Italian Court

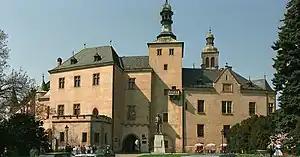
Italian Court in Kutná Hora

The Italian Court is a palace in Kutná Hora in the Czech Republic. Originally, it was the seat of the Central Mint of Prague; it was named after the Italian experts who were at the forefront of the minting reform. The main area of the mint consisted of coin-makers-workshops, or Smithies, which were located around the courtyard, and the minting chamber, called “Preghaus”, where the Prague groschen were struck. After its reconstruction at the end of the 14th century, the Italian Court became a part-time royal residence.